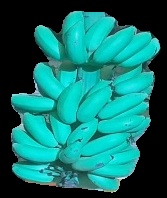
Variety: elakki-bale
Grade: grade2